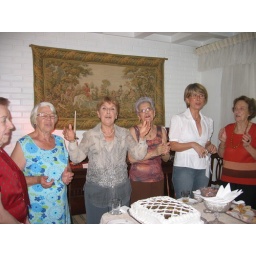
Friends who lived next door at  the beach apartment in 1960.